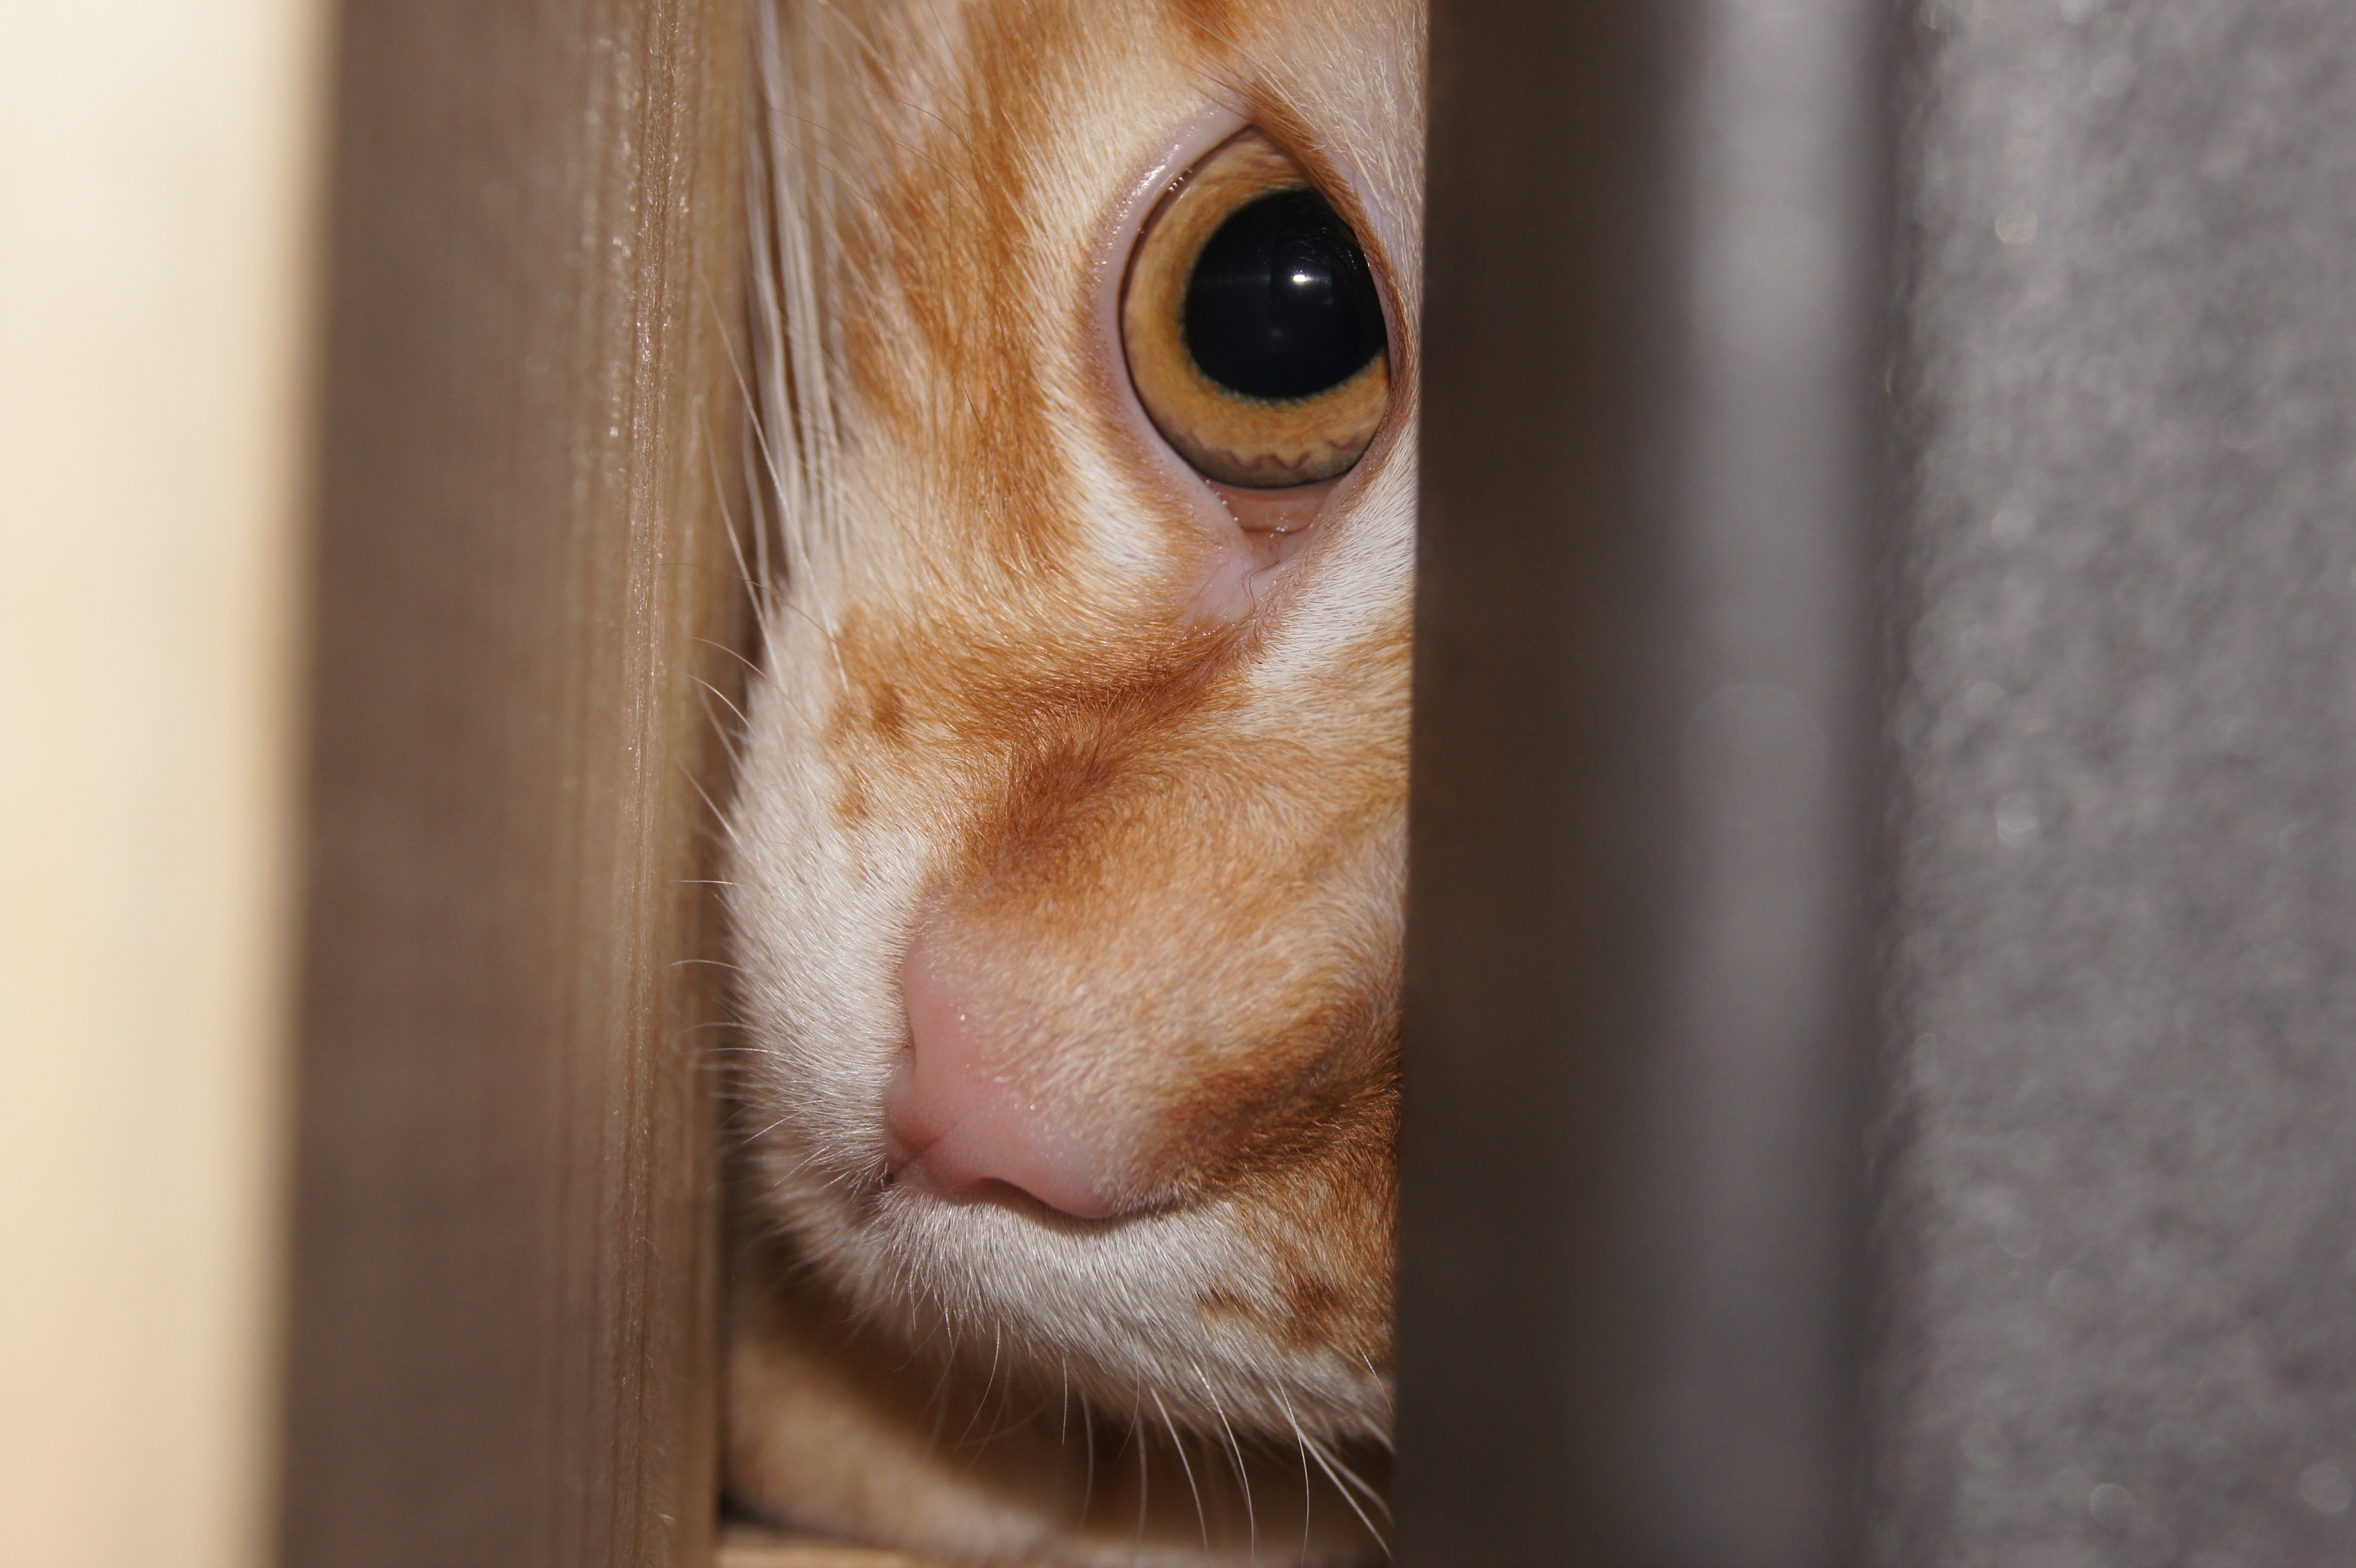
hand, sweet, animal, fur, kitten, cat, color, brown, mammal, ear, facial expression, yawn, close up, human body, face, nose, whiskers, eye, head, skin, organ, emotion, small to medium sized cats, cat like mammal